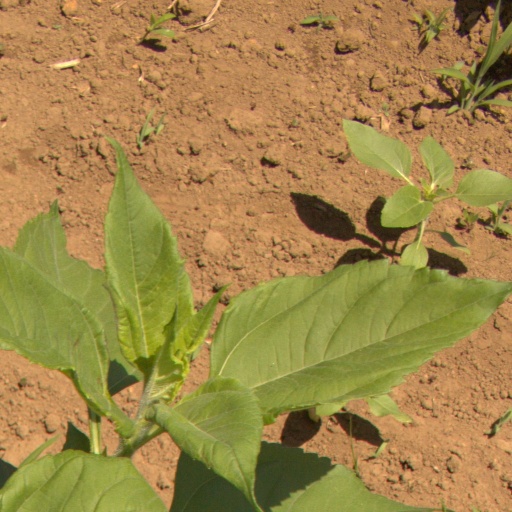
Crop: Jerusalem artichoke